Ødbert E. Bjarnholt

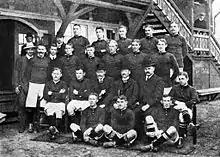
Ødbert Bjarnholt seated first in the front row

Ødbert E. Bjarnholt (24 December 1885 – 3 January 1946) was a Danish footballer. He played in one match for the Denmark national football team in 1914.